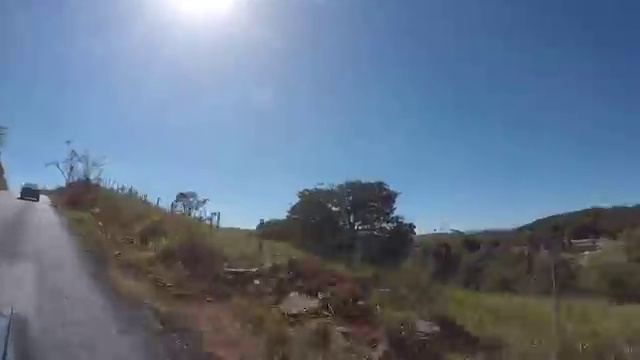
Fire: no
Smoke: no